Vaughn De Leath

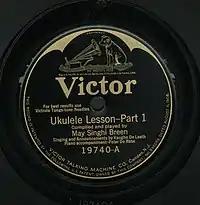
"Ukulele Lesson" 78 rpm disc label

De Leath also recorded songs for silent films, and composed songs, such as "Oliver Twist", written by the singer herself, for the 1922 silent film "Oliver Twist". De Leath's recording accompanists included some of the major jazz musicians of the 1920s, including cornetist Red Nichols, trombonist Miff Mole, guitarists Dick McDonough and Eddie Lang, and bandleader Paul Whiteman. She demonstrated a high level of instrumental ability on the ukulele, and occasionally accompanied herself on recordings, including the 1925 hit "Ukulele Lady" (which was used in the 1999 film, "The Cider House Rules"). In performance she played banjo, guitar, and piano. In 1925 she narrated and sang on a May Singhi Breen ukulele instruction record for the Victor label.